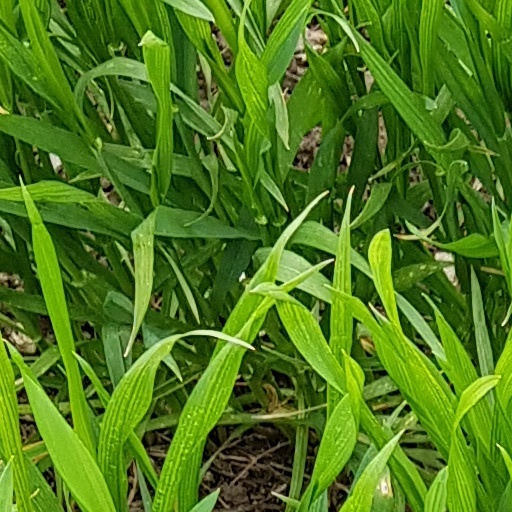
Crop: wheat